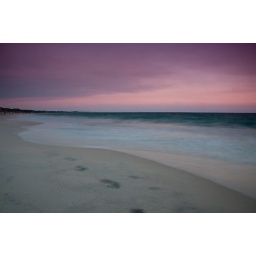
looking away from the sun down the beach the ocean had some amazing blues to set off the colours in the sky